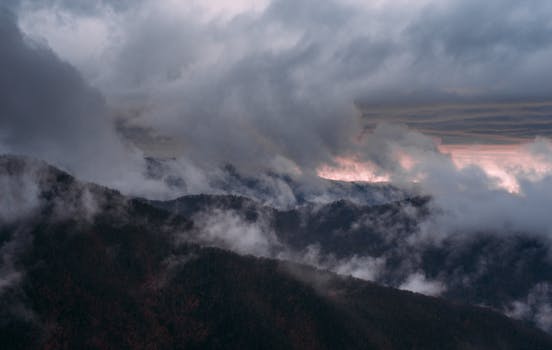
Label: No Watermark